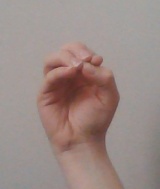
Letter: ha